Roman Catholic Diocese of Penang

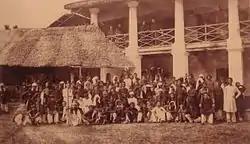
College General in 1866

The first Catholic priests settled in Malacca in the 1511. College General was established in Ayuthia, Thailand in 1665. It was moved to Cambodia before finally settling in Penang in 1808. A seminary occupied a site in Pulau Tikus before moving to their present site in Tanjung Bungah in 1984. In 1786, Captain Francis Light and his men landed in Penang and decided to build a church there. They constructed a church and it was completed in August 1787. The church was blessed on the Feast of the Assumption (15 August). That was the first church in Penang, named the Church of the Assumption. A few years, later, another priest settled in Penang and used the College General place as their church. This was the second church in Penang named Church of the Immaculate Conception. More churches were constructed.